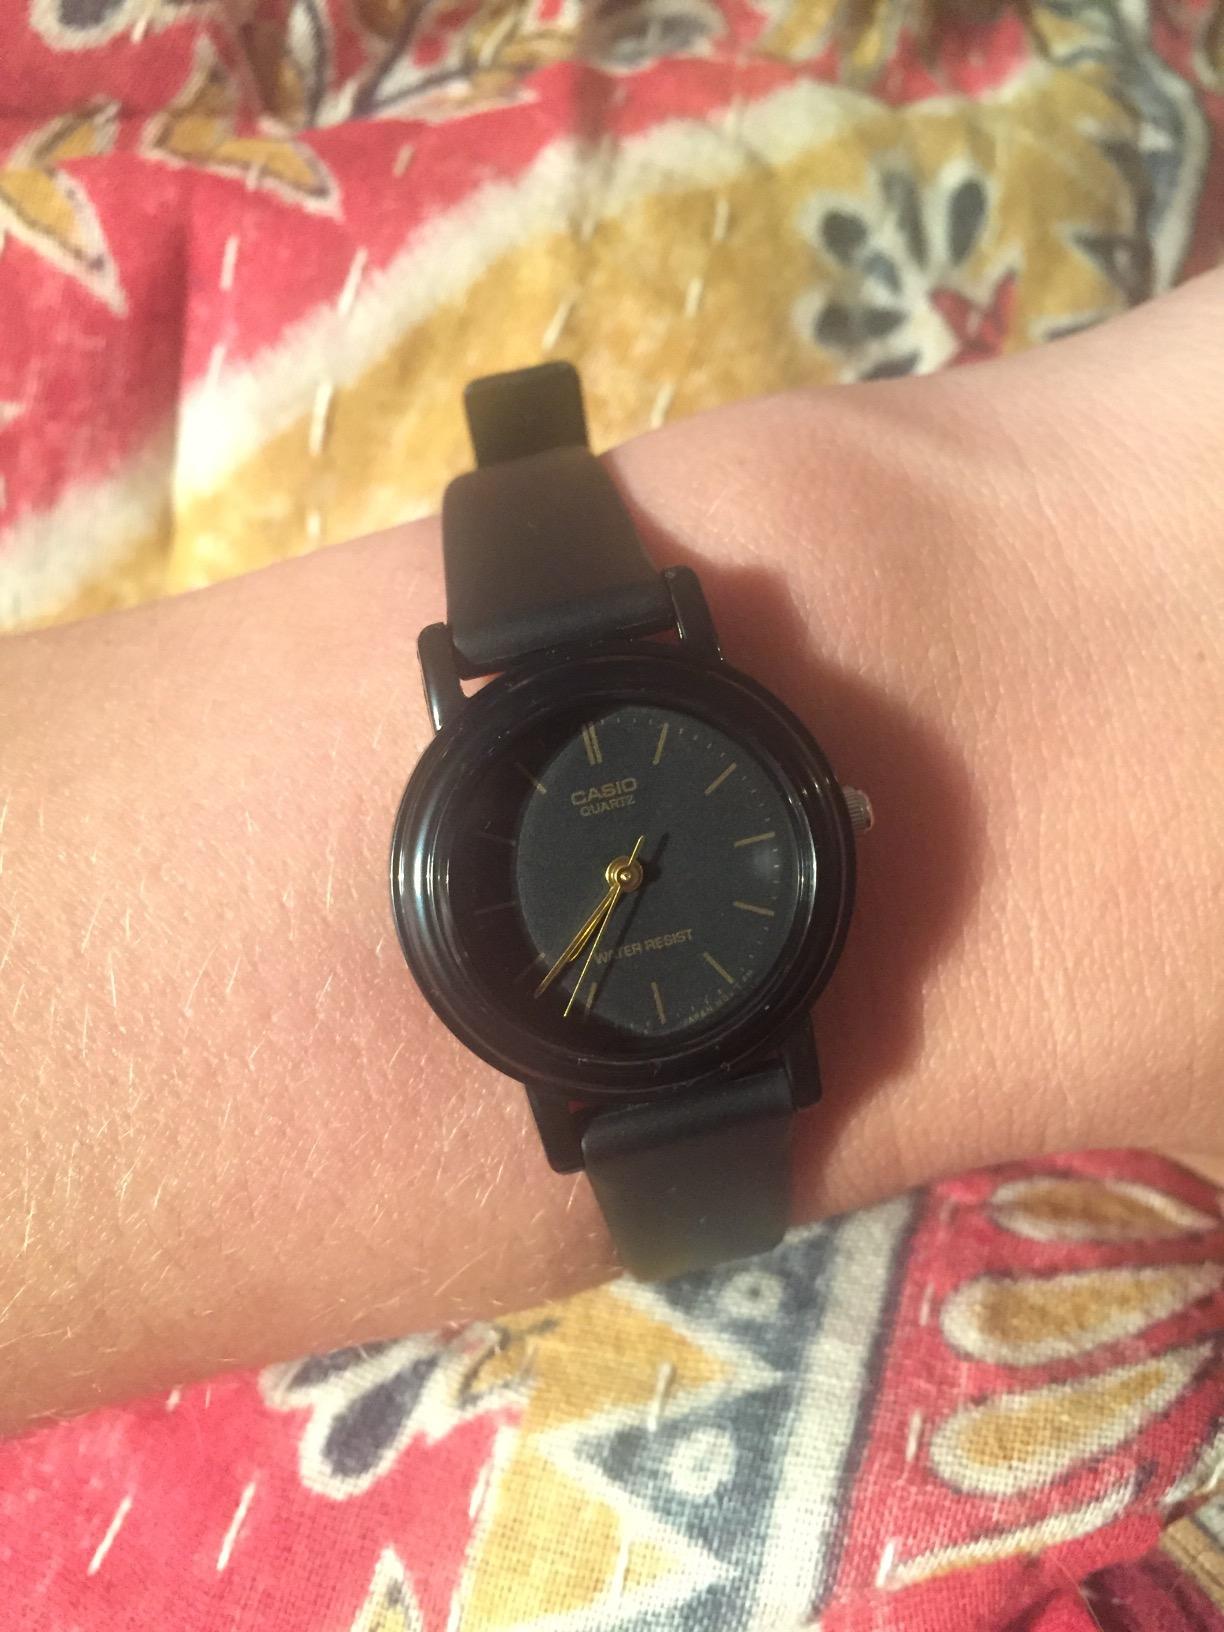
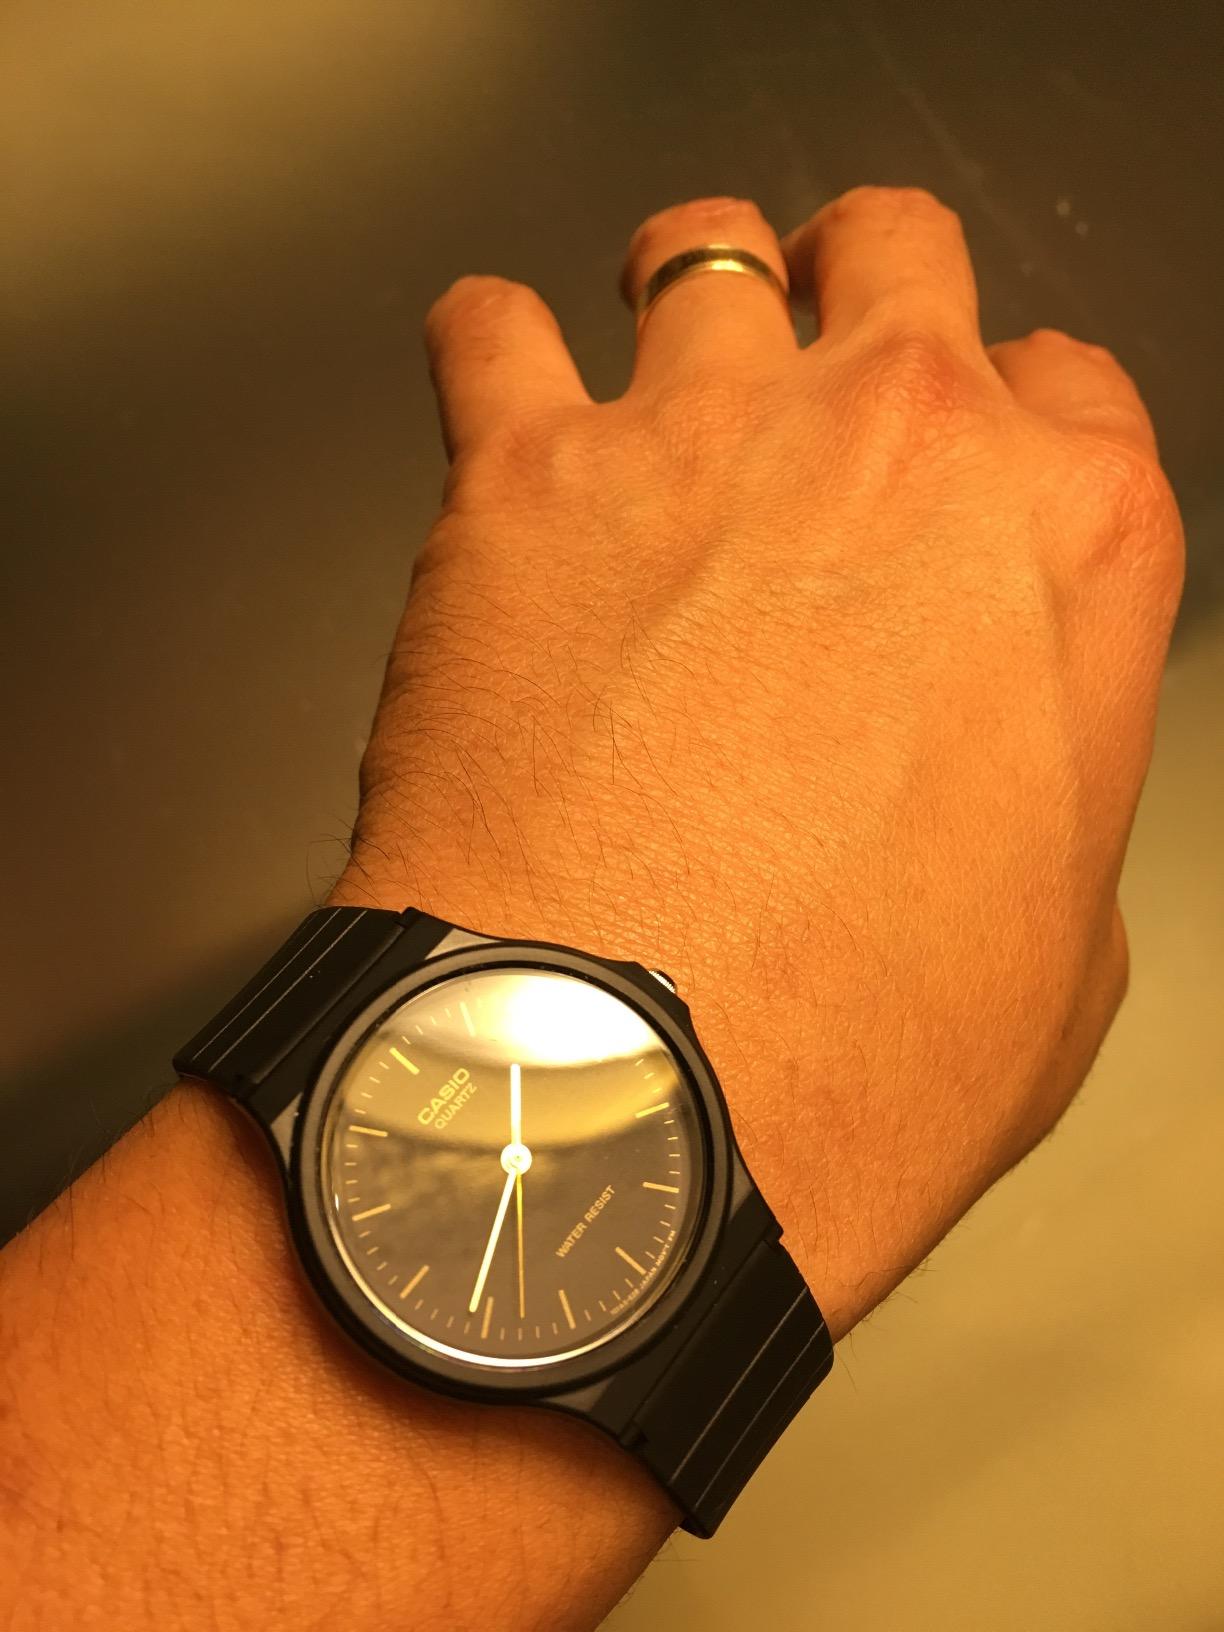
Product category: accessories_watch
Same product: no